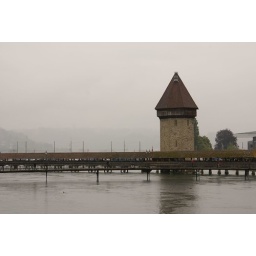
The wooden bridge in Lucerne